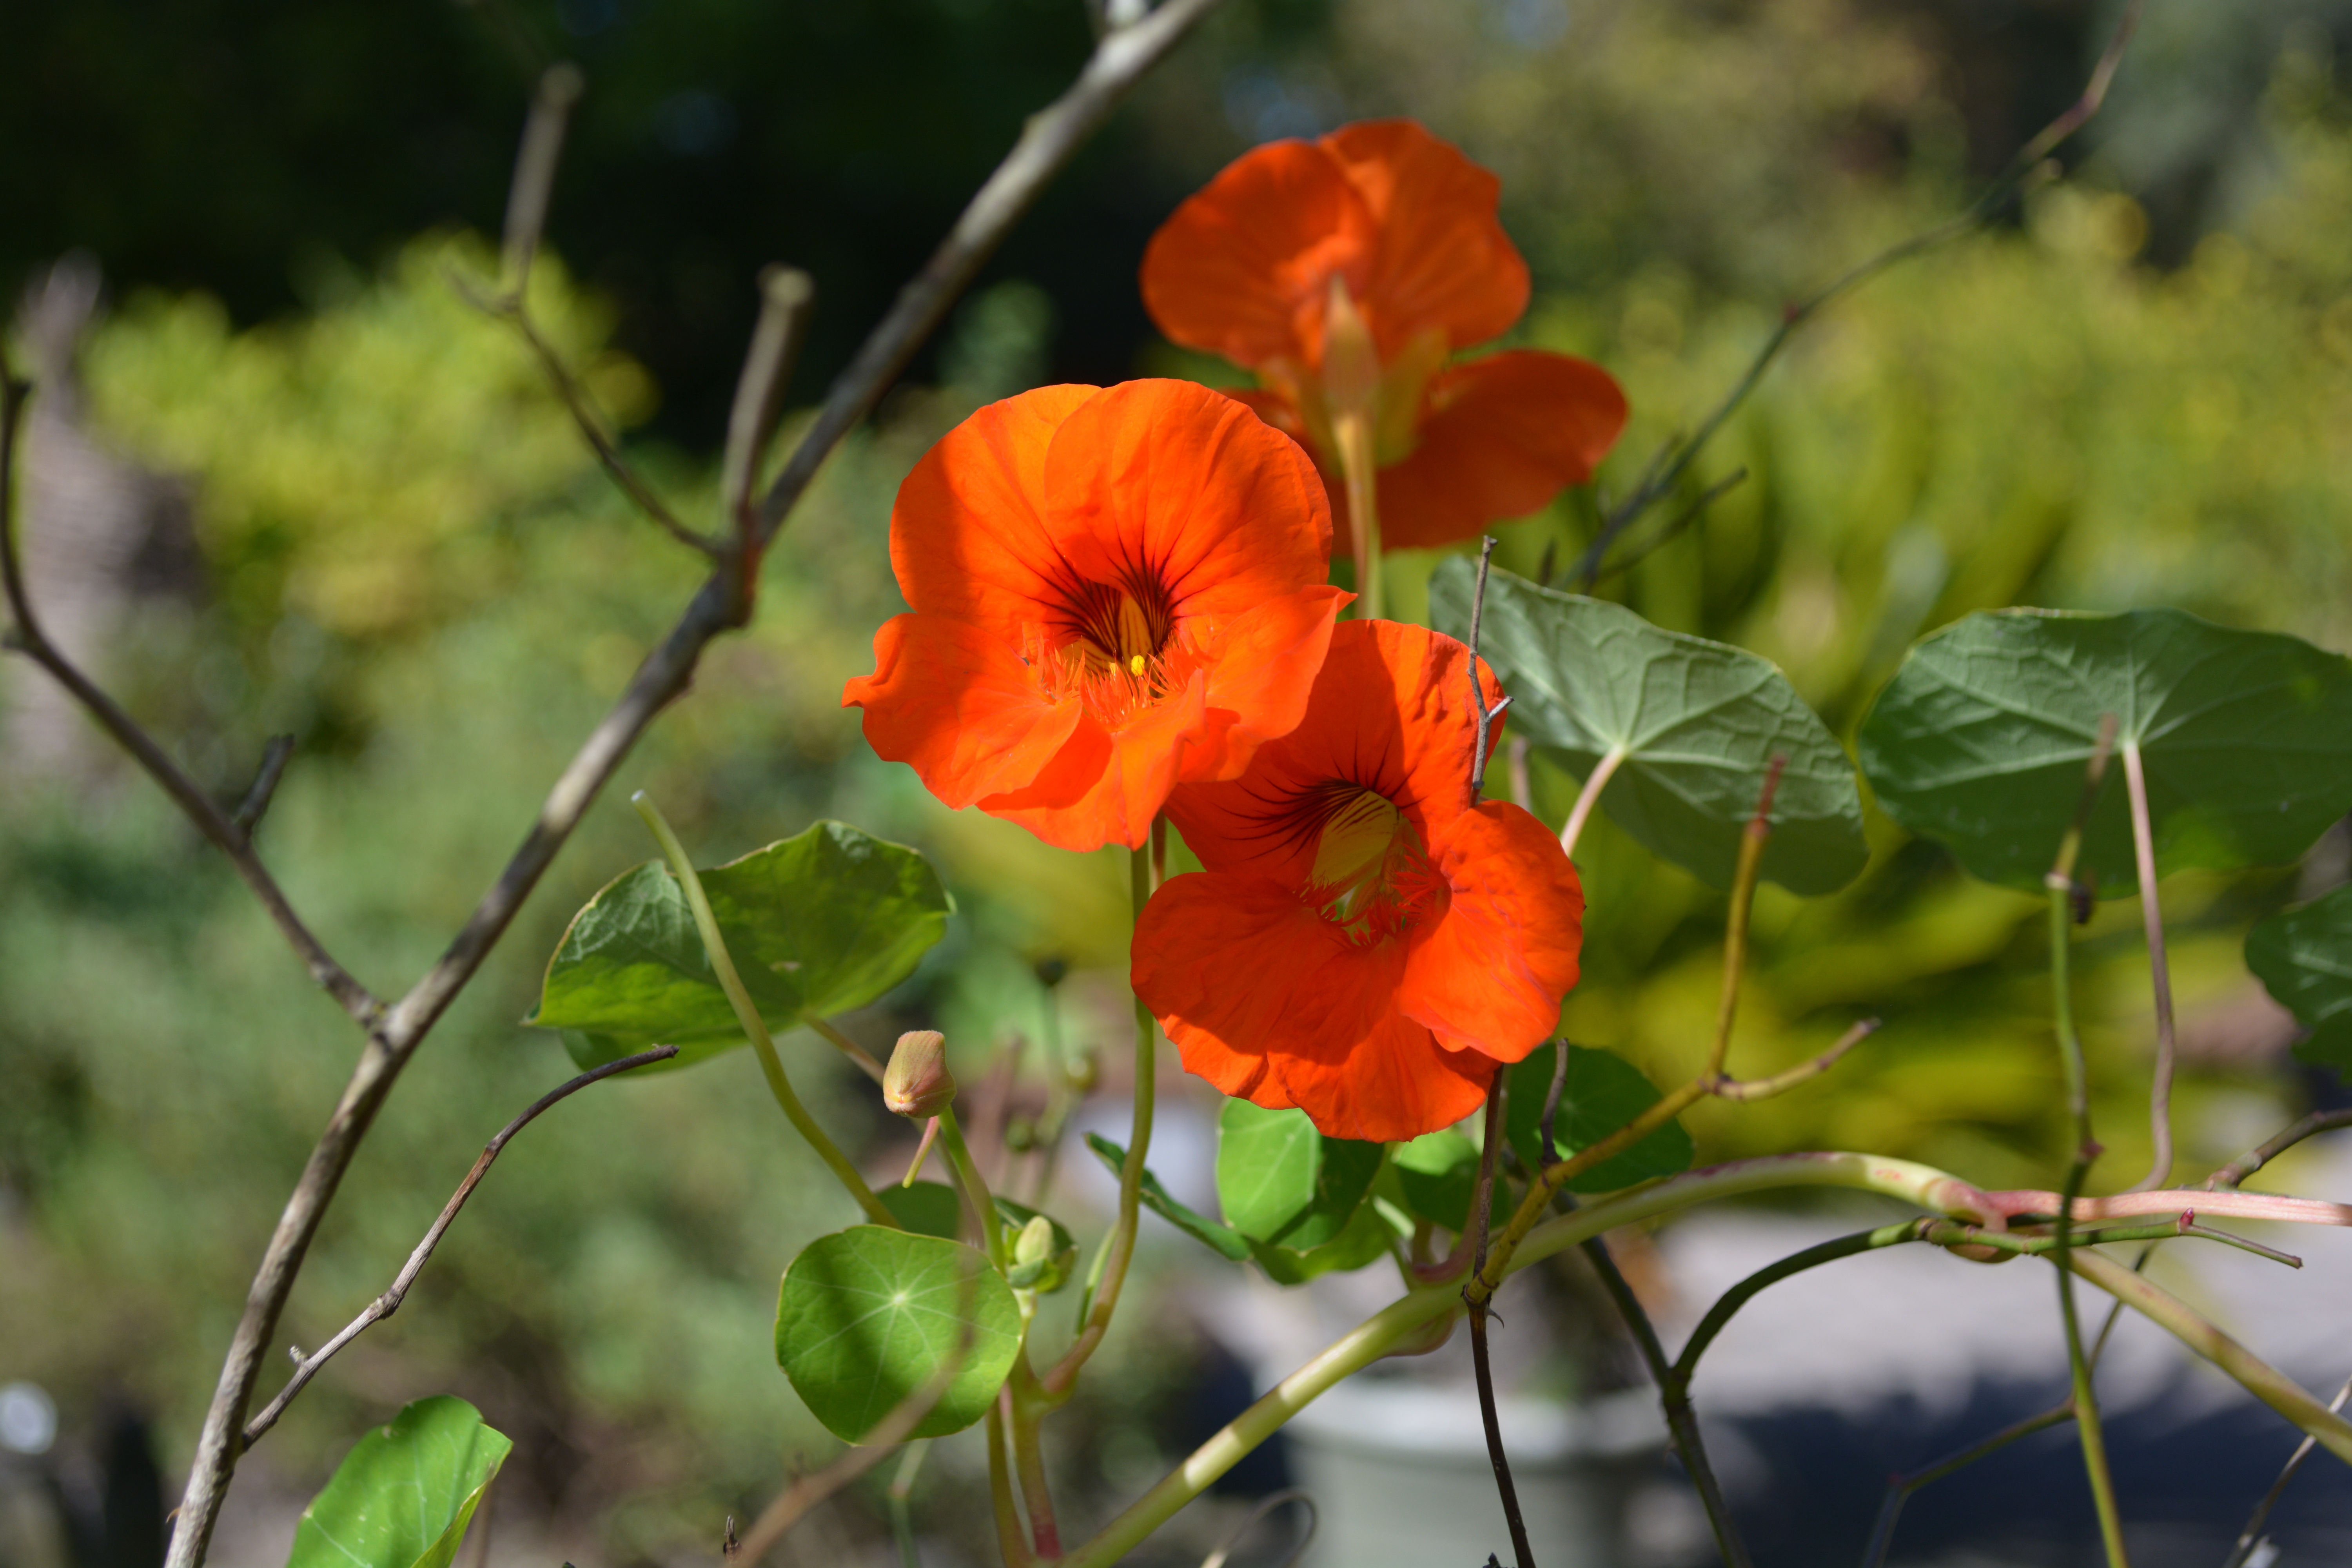
nature, plant, flower, botany, garden, flora, wildflower, flowers, poppy, macro photography, flowering plant, annual plant, land plant